BBC Radio Leeds

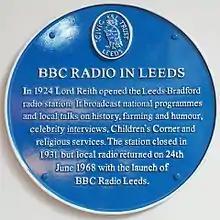
BBC Radio in Leeds blue plaque

The station began broadcasting at the Merrion Centre at 5.30 pm on 24 June 1968, becoming the seventh BBC local radio station to go on air. Initially a two-year experiment and co-funded by Leeds City Council, the station was only available in Leeds on a low powered 50 watt VHF transmitter in Meanwood Park, on 94.6 MHz. Listening figures were very low as at that time, the majority of listeners still listened to radio via AM. In 1970, the station was made permanent and began broadcasting to all of West Yorkshire from the Holme Moss transmitting station and in 1972 the station started broadcasting on medium wave and branded itself as "the voice of West Yorkshire".